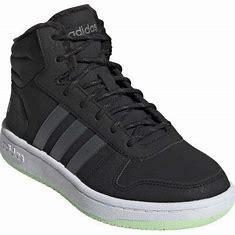
Brand: Adidas
Model: Hoops 2